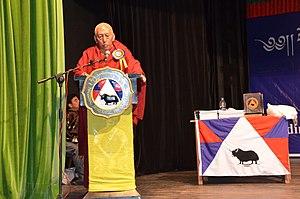
Le Parti Démocratique National du Tibet est le premier parti politique démocratique de l'histoire tibétaine. Il a été fondé le 4 septembre 1994 par le Congrès de la jeunesse tibétaine, la plus grande organisation non-gouvernementale tibétaine en exil.